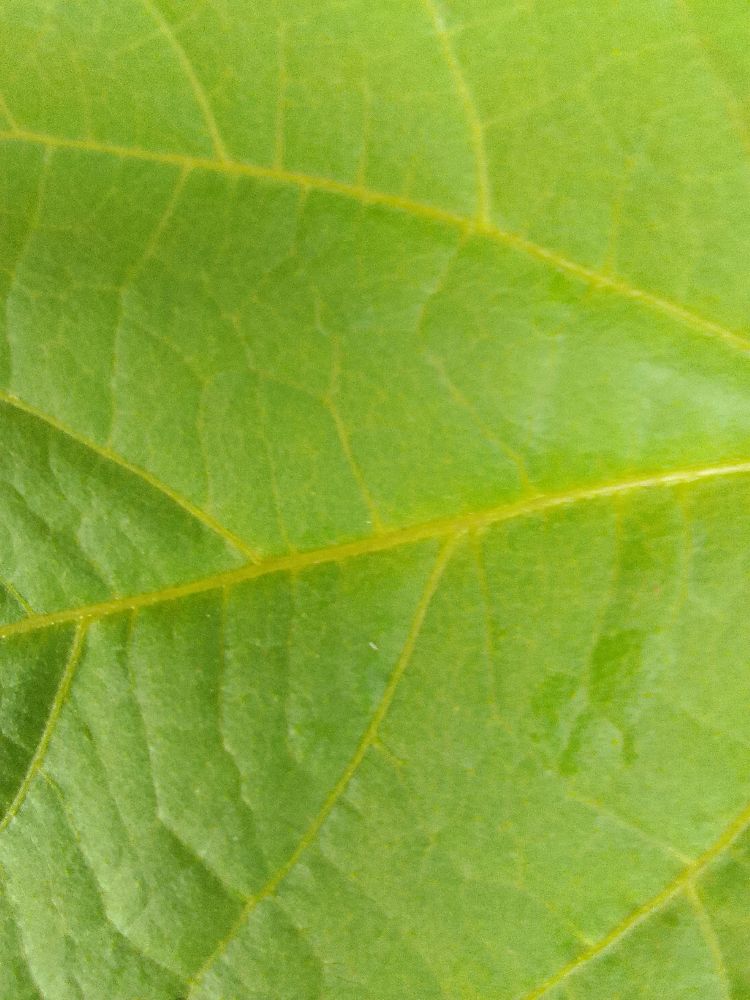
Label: healthy